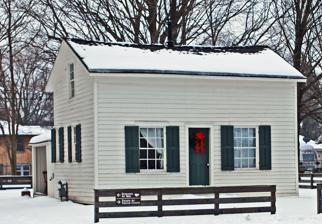
Building: Thomas and Anna Morrissey House
Country: United States of America
Year built: 1867
United States historic place Thomas and Anna Morrissey House U.S. National Register of Historic Places Michigan State Historic Site Show map of Michigan Show map of the United States Location 190 W. 9th St., Holland, Michigan Coordinates 42°47′21″N 86°6′58″W / 42.78917°N 86.11611°W / 42.78917; -86.11611 Area less than one acre Built 1867 ( 1867 ) Architectural style Hall and parlor NRHP reference No. 99000337 Added to NRHP March 29, 1999 The Thomas and Anna Morrissey House was built as a private house, located at 190 West 9th Street in Holland, Michigan . It was listed on the National Register of Historic Places in 1999. It is one of the few houses in the area still standing that survived the disastrous 1871 forest fire that decimated Holland. The house has been restored to how it would have appeared in 1871, and is operated by the Holland Museum as the Settlers House Museum . History Holland was first settled by Dutch immigrants who arrived in 1847, led by Rev. Albertus C. Van Raalte. Van Raalte platted the "West Addition," where this house is located, in 1867. Although the construction date of this house is not recorded, beginning in 1867, ship's carpenter Thomas Morrissey and his wife Anna paid taxes on this lot at a rate suggesting that this house existed at the time. However, they did not actually purchase the lot until 1870. The Morriseys sold the house in 1870 to Hermanus Boone, and moved to Saugatuck, Michigan , where Thomas died the following year. Boone likely did not live in the house, but rather rented it out. In 1873 Boone sold the house to David and Hermina Dangremond Bertsch. Bertsch worked at the tannery owned by his brother John and Isaac Cappon, whose own house is nearby. The Bertsches lived in the house until 1880. The house was sold multiple times over the next ten years; later owners included fire insurance agent Hermanus Dangremond and his wife Emma, bookseller/stationer Leendert Kanters and his wife Minnie, Heinrich and Annie Eigner, and Nancy Charter. The Charter family owned the house from 1890 to 1952, renting it out to various tenants. Stephen and Margearet Boneburg purchased the property in 1952, and lived until Margearet Boneburg died in 1996. The city of Holland purchased the house in 1996 with the intent of restoring it to be a historic house museum. The house is now open seasonally from mid-May through September, along with the nearby Isaac Cappon House . Description The Morrissey House is a one-and-one-half-story balloon frame side-gable hall and parlor house with a lean-to addition in the rear. The house has clapboarded walls, plain corner boards, and raking cornices without returns. The front facade has a center entrance flanked by square-head six-over-six windows with board frames. The original portion of the house measures 24 by 15 feet; the addition nearly doubles the house's depth. Most of the house is supported by brick piers, but a small section has a dirt-floored cellar underneath. On the interior, the original section contains a main room and bedroom. An enclosed staircase access the upper floor. The addition contains a kitchen and pantry. References